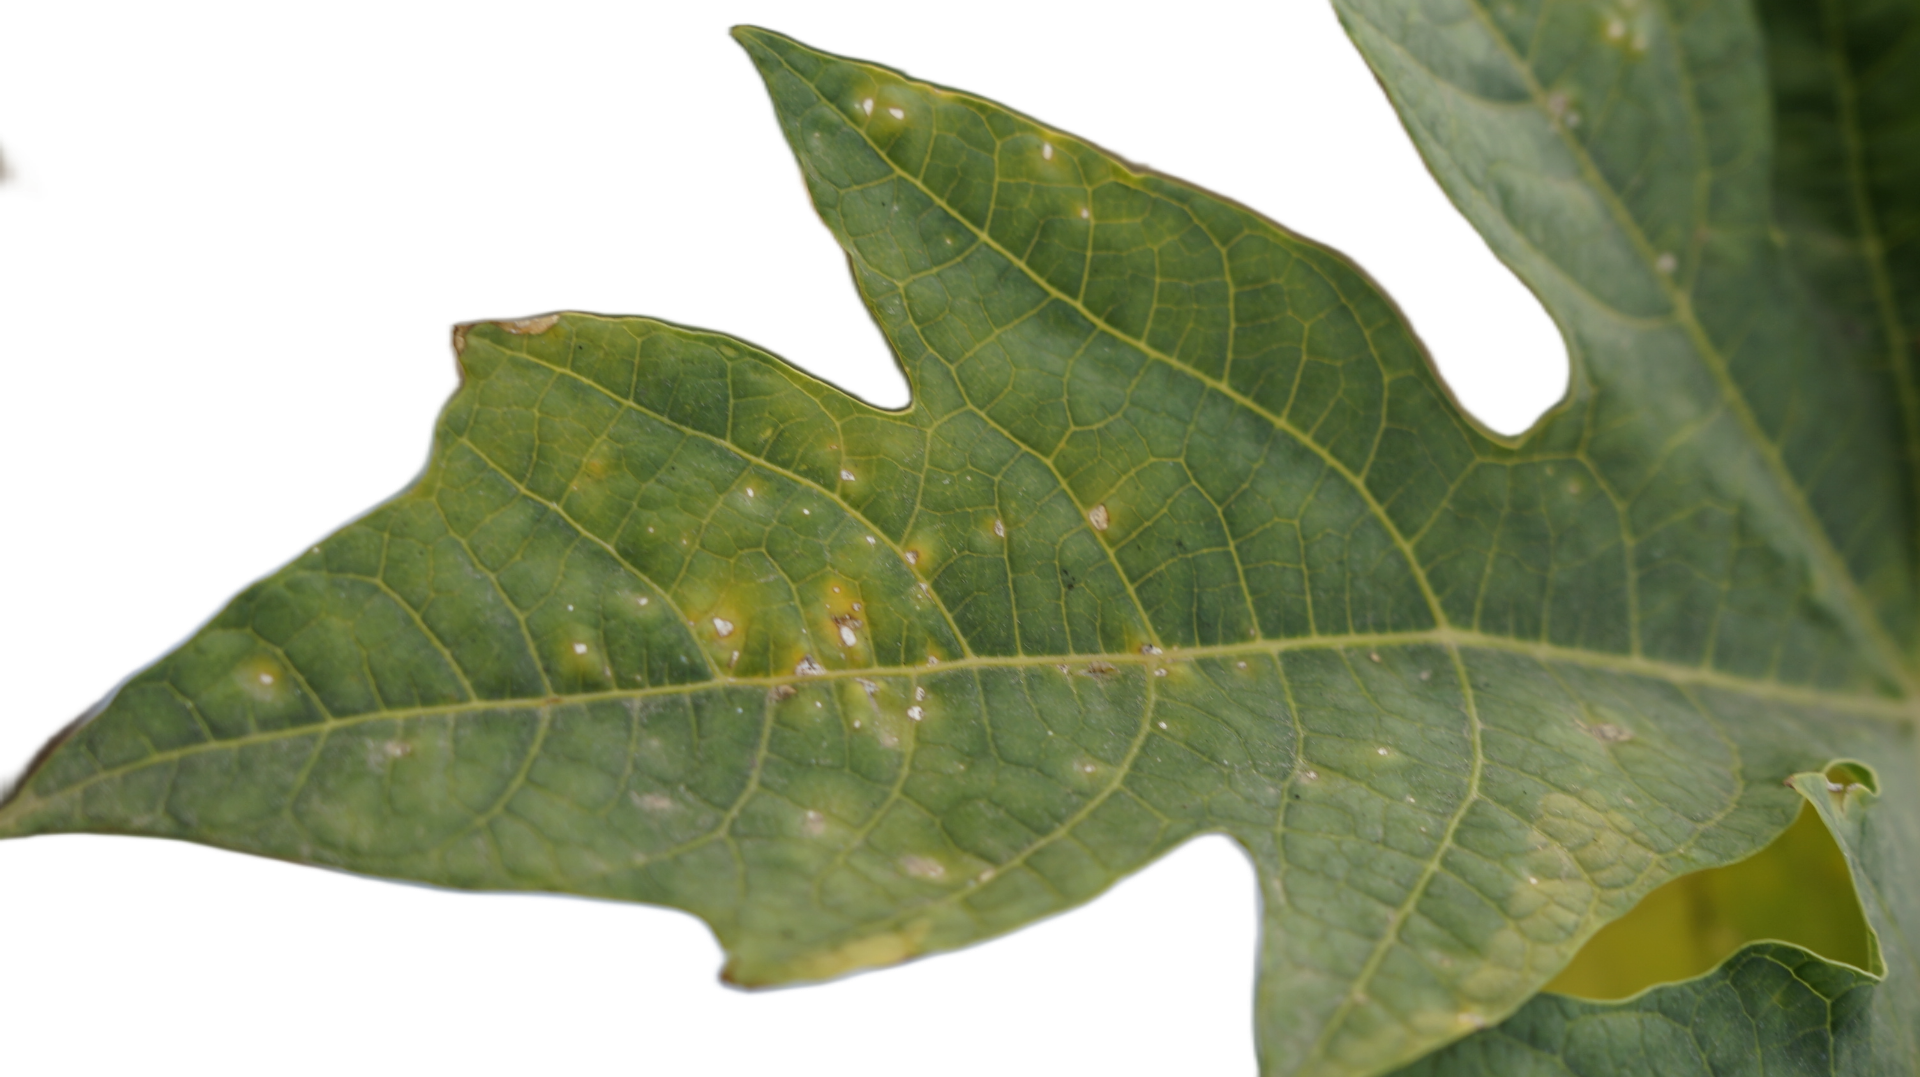
Crop: Papaya
Label: Carica_Insect_Hole